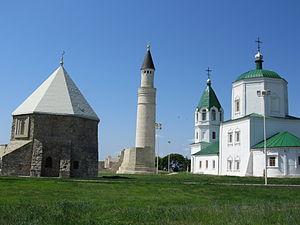
Le Gorodichtché de Bolgar est un ancien village fortifié, situé près de la ville de Bolgar au Tatarstan. Au Moyen Âge, Bolgar est devenue une des plus grandes villes du Khanat bulgare de la Volga, dépendant de la Horde d'or.